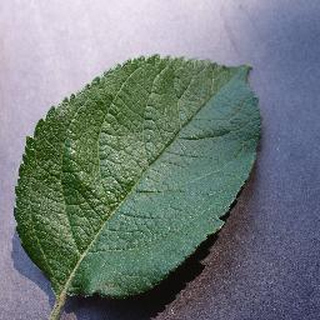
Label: healthy_apple